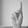
ASL letter: K